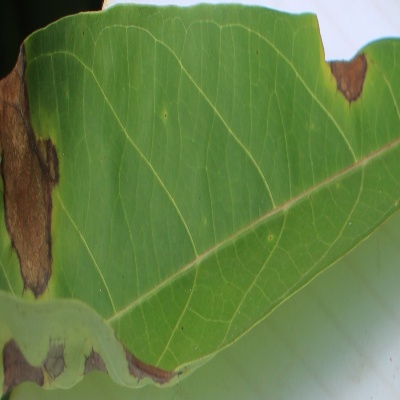
Crop: Cassava
Condition: brown spot